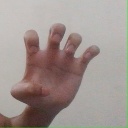
अक्षर: झ